Český Jiřetín

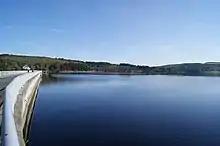
Fláje Reservoir

Český Jiřetín is located about north of Most and west of Ústí nad Labem. It lies in the Ore Mountains. The highest peak is V Oboře at above sea level.